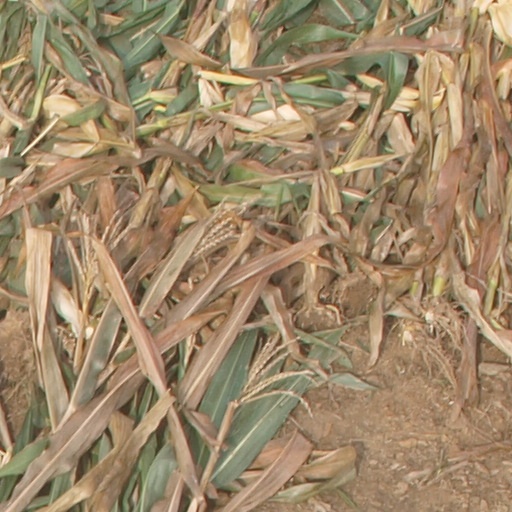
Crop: maize; corn